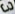
Number: 3